Vadbhag Singh Sodhi

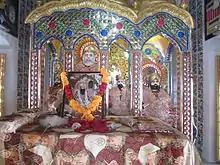
Punjabi folk shrine to Vadbhag Singh in Kartarpur, Jalandhar, Punjab, India.

Ḍerā Bābā Baḍbhāg Singh Gurūdvārā (Devanagari: डेरा बाबा बड़भाग सिंह) (Gurmukhi): ਡੇਰਾ ਬਾਬਾ ਬਡਭਾਗ ਸਿੰਘ is a shrine of Dera Baba Vadbhag Singh. It is located in Mairi village in the Indian state of Himachal Pradesh. It is known for Holi mela. Visitors come from North Indian states and union territories including Jammu and Kashmir, Punjab, Haryana, Delhi, Chandigarh and Himachal Pradesh.